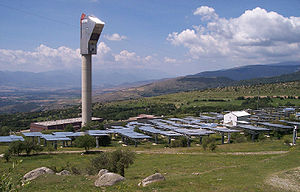
Koncentreret solkraft
Det franske koncentreret solkraftværk Themis.
Koncentreret solkraft også kaldet CSP er en solkraftteknologi som anvender spejle til at samle sollys fra et stort område og videresende det til et mindre område. Solenergien konverteres derefter til damp ved hjælp af en dampgenerator. Således produceres der vedvarende energi som enten vedvarende varme/kulde eller elektricitet.